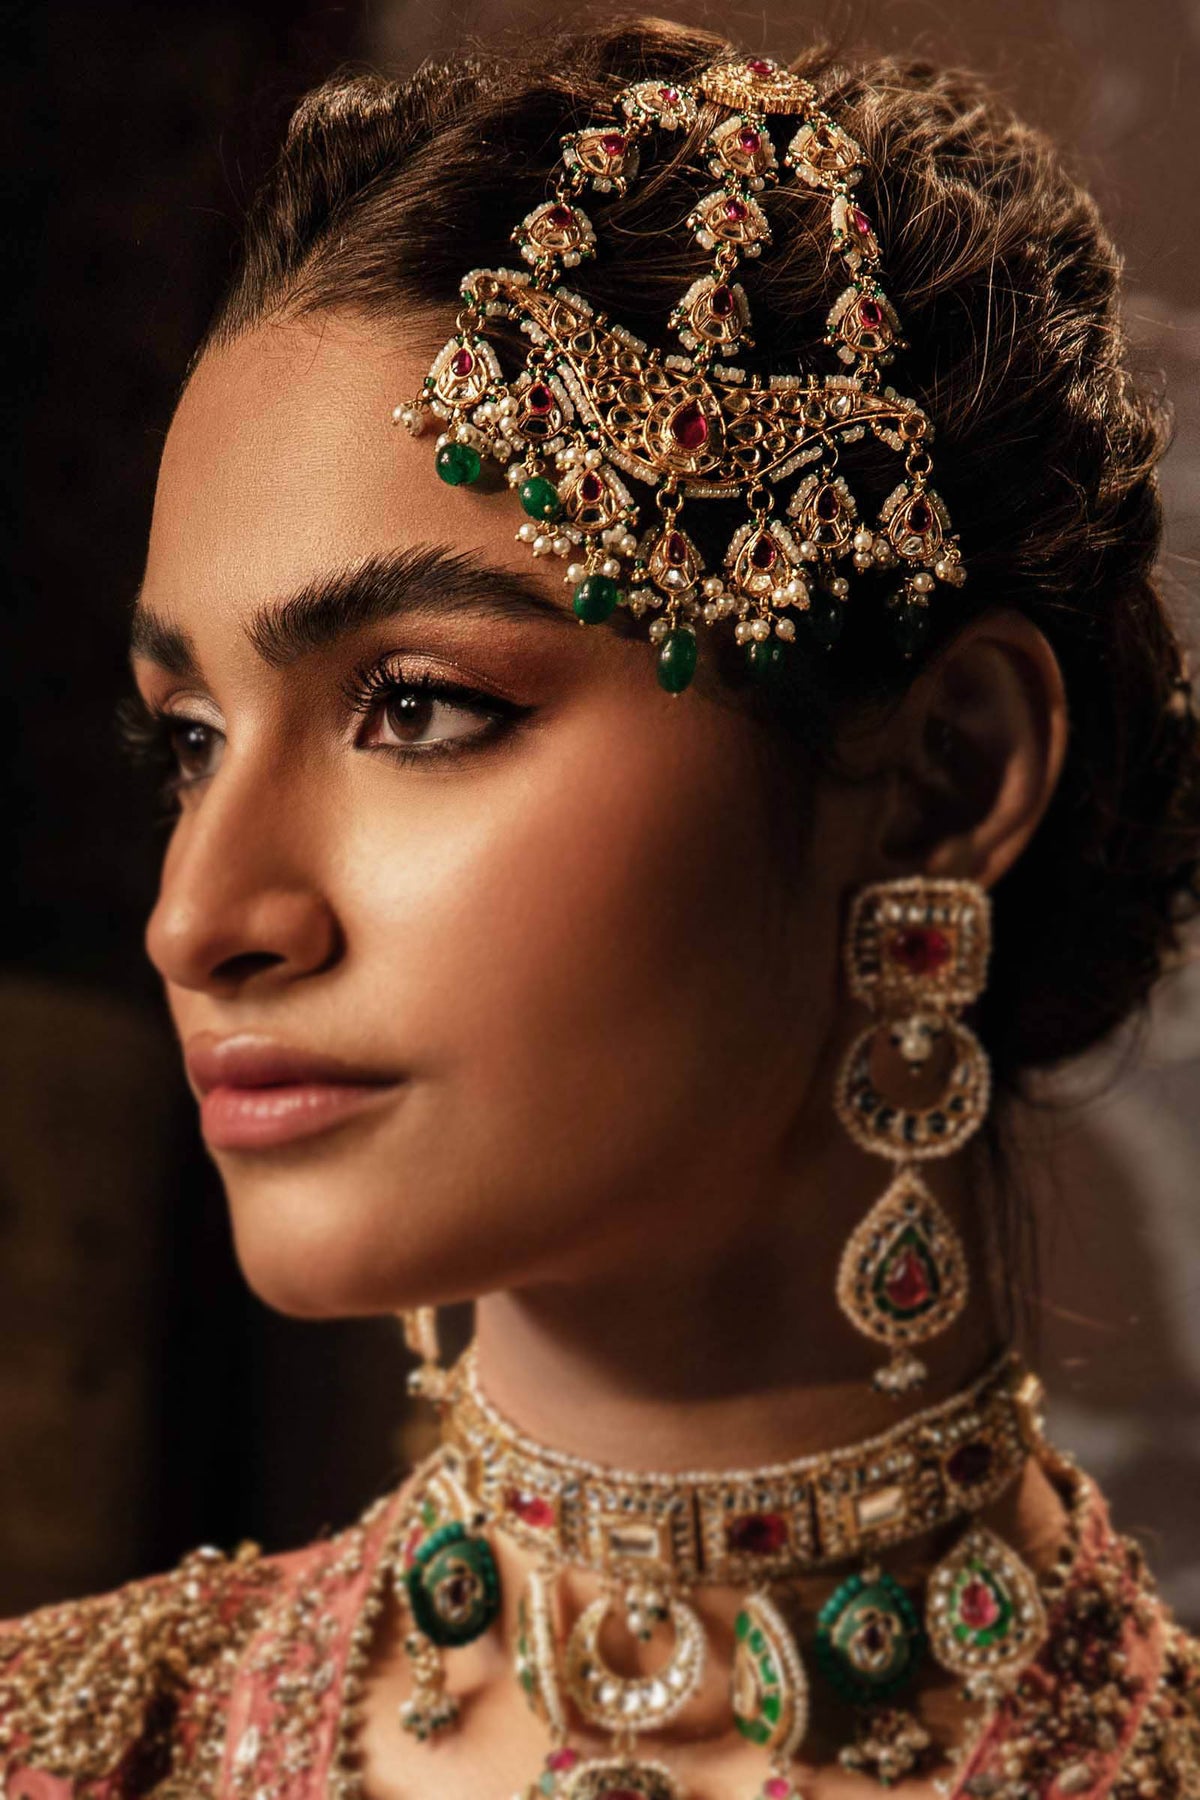
green gold indian bridal necklace